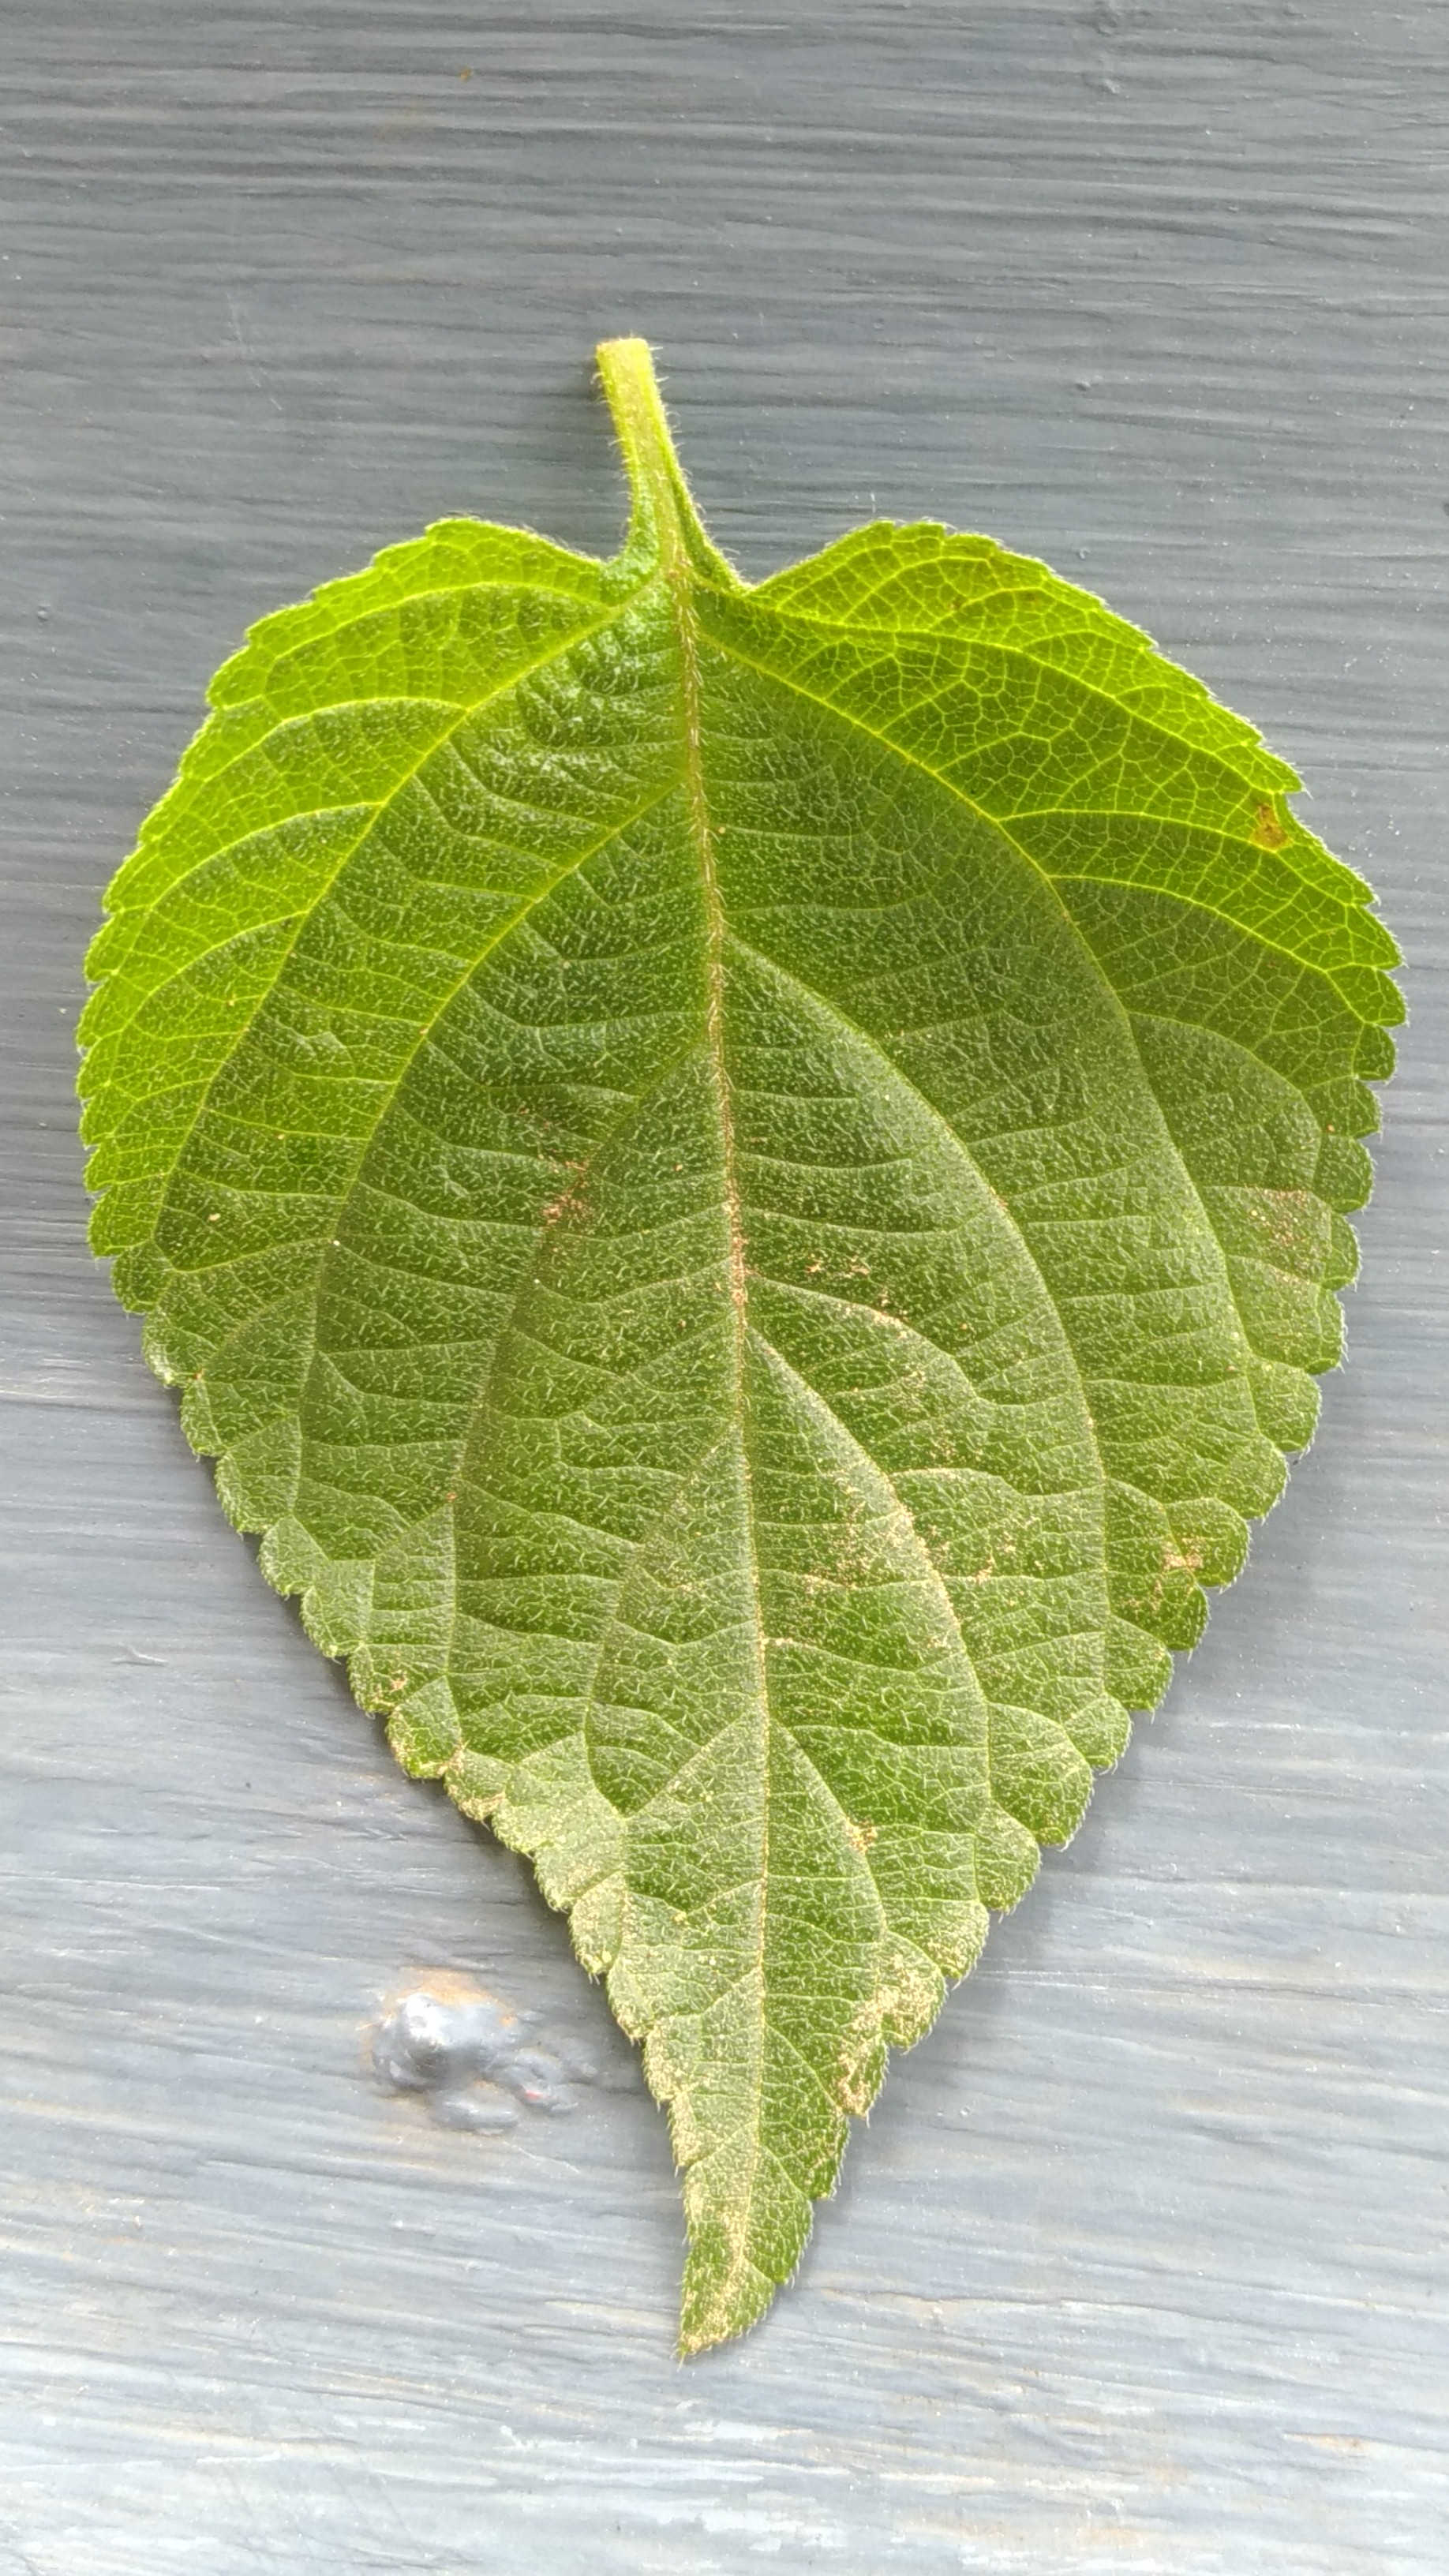
Plant: Lantana